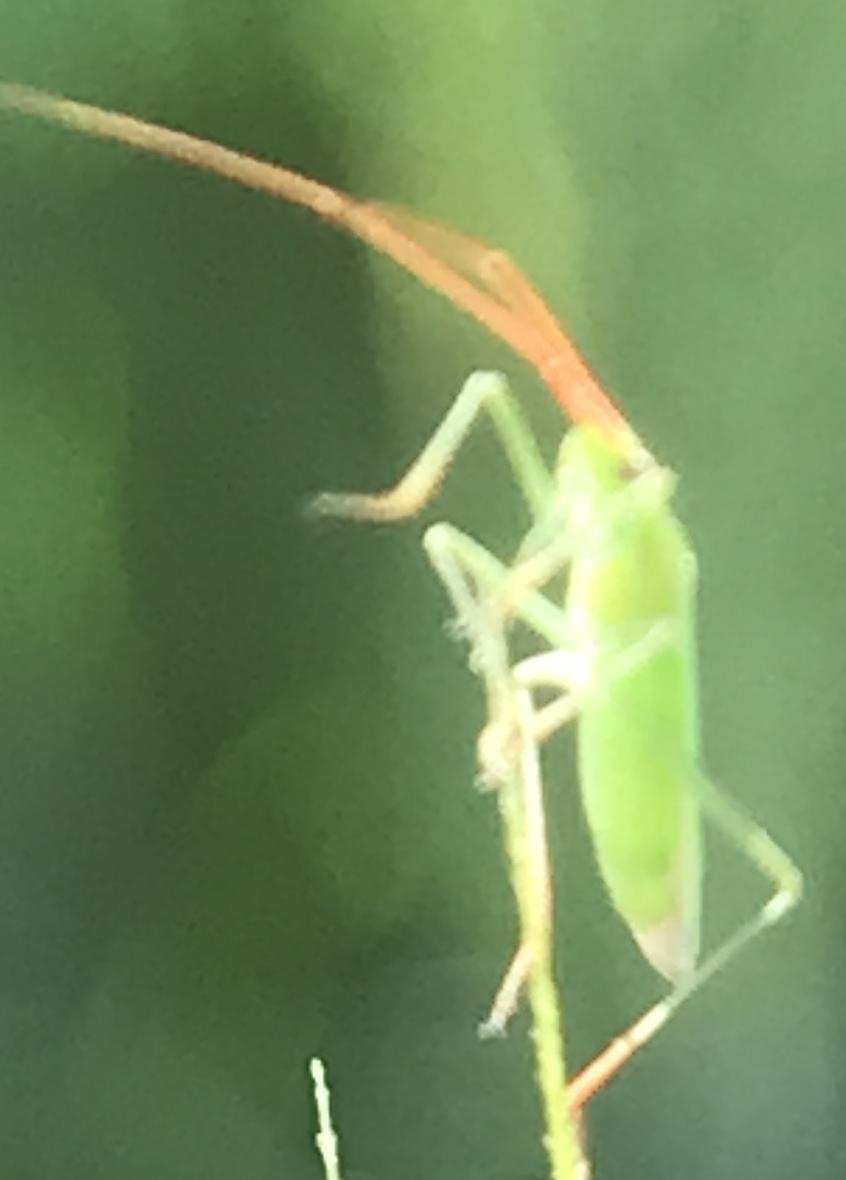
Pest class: non_pest_herbivores